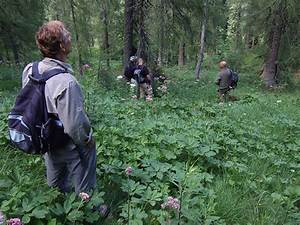
Label: chicken